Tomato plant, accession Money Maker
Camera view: vertical (180 deg); turntable rotation: 240 degrees
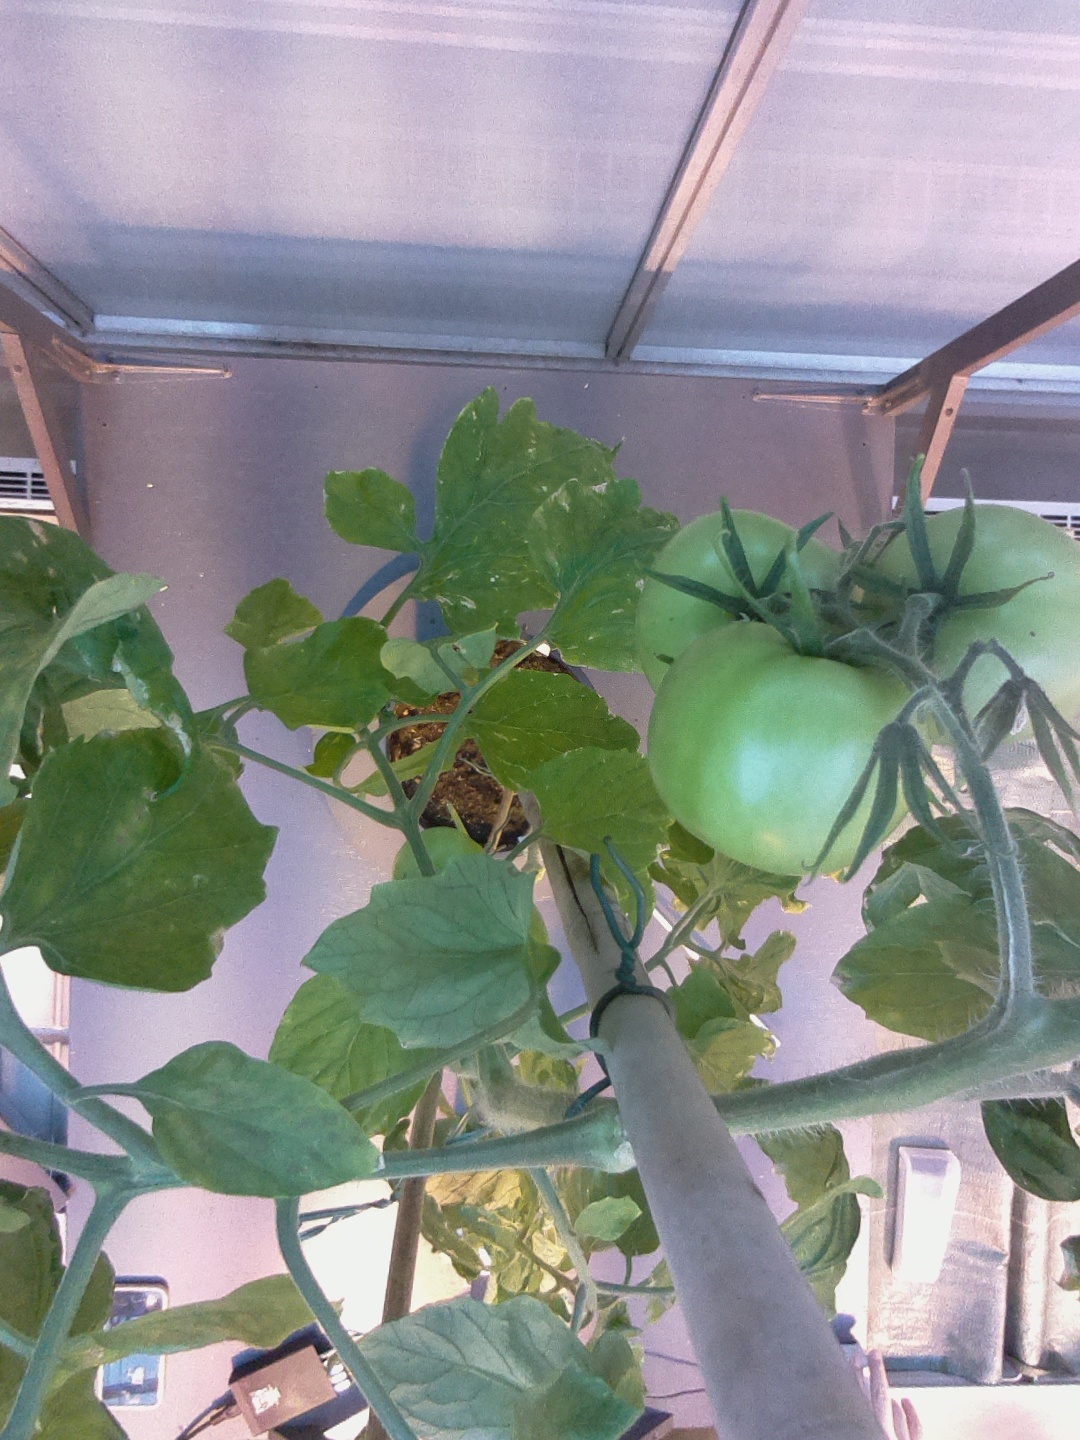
BBCH growth stage 80: fruits start showing typical ripe color (orange -> red)